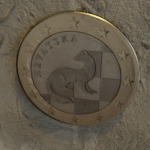
Coin value: 1euro
Country: hr
Edition: standard